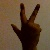
The image shows a hand gesture representing the number 3 in Indian Sign Language.